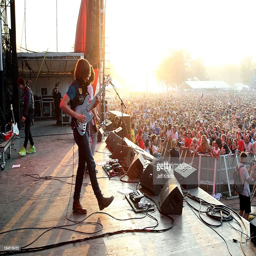
indie rock artist perform on stage during event .